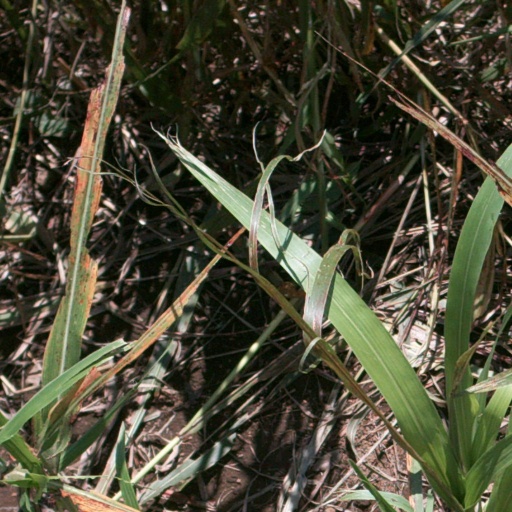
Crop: sorghum